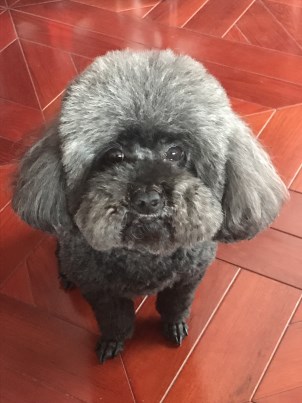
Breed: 7449-n000128-teddy